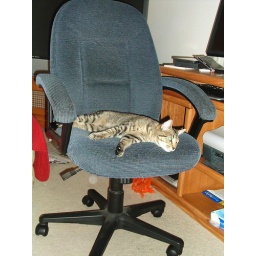
Never trust the cat in the computer chair.